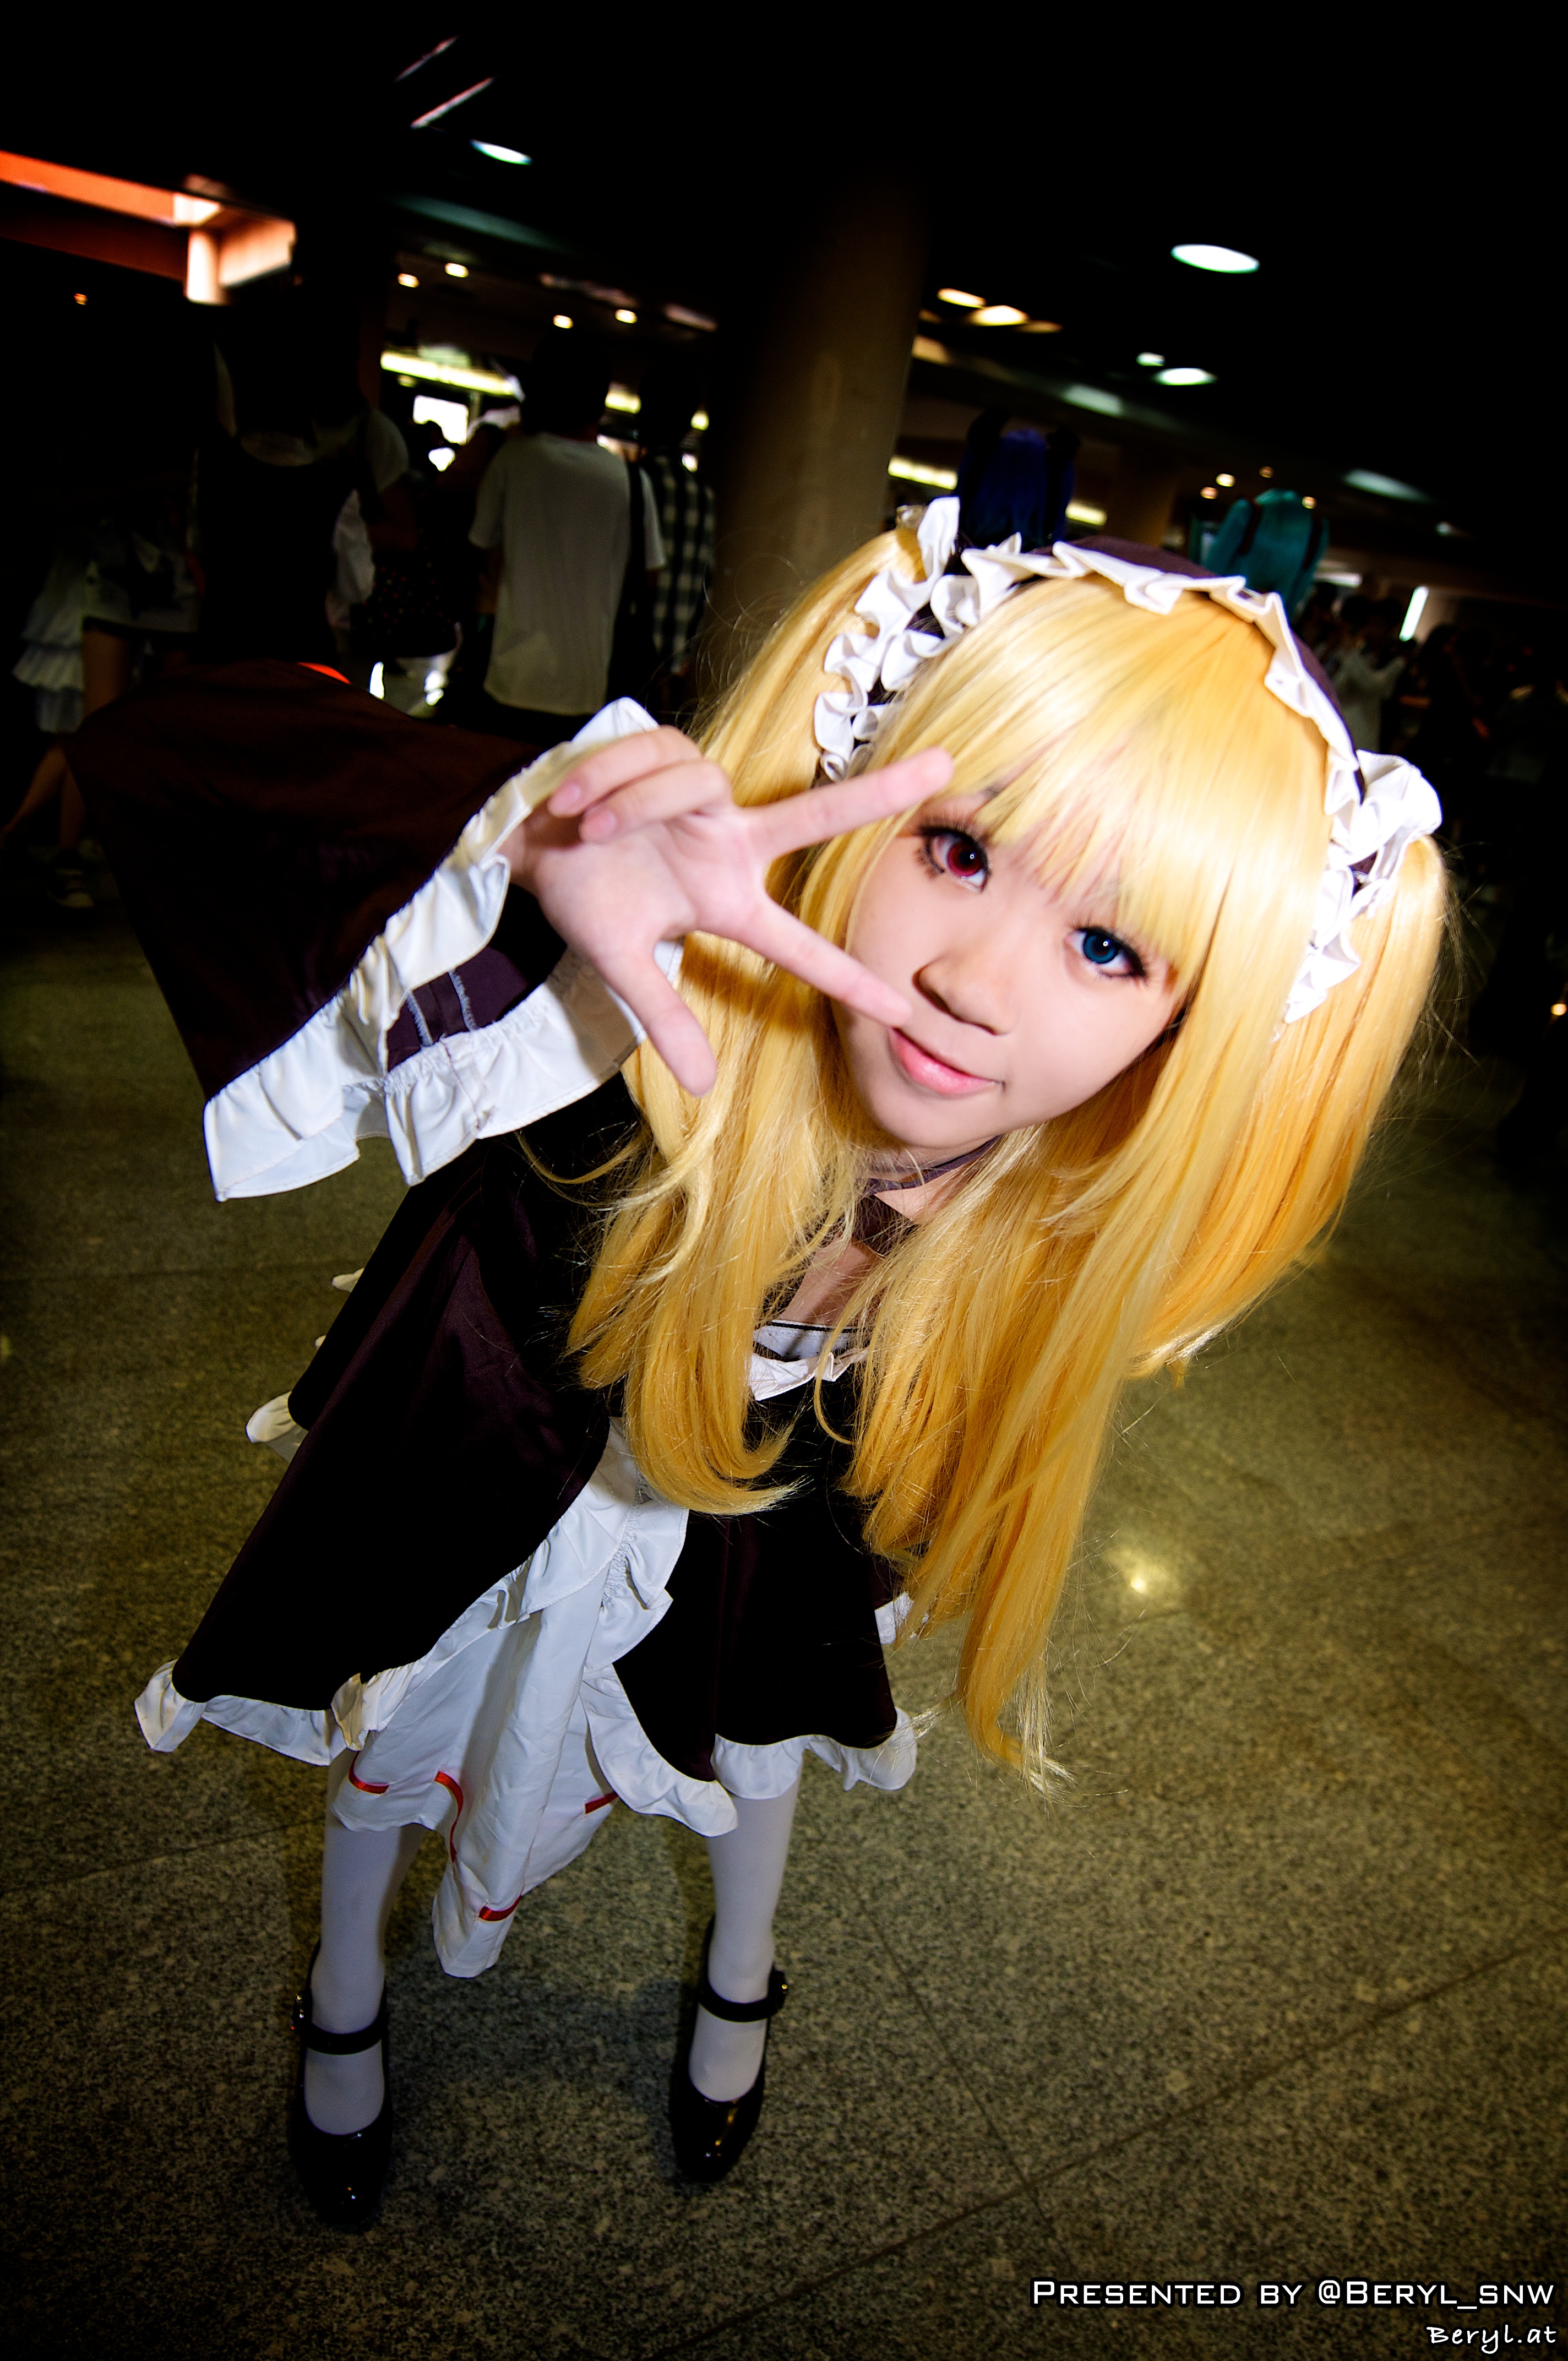
girl, game, cute, clothing, cosplay, girls, japanese, costume, games, anime, comic, comiccon, cos, con